Answer in natural language. Consider the 3D positions of the objects in the scene and not just the 2D positions in the image. Is the centerpoint of  sixdrawer dresser in gray (highlighted by a red box) at a higher height than Window (highlighted by a blue box)? Choose between the following options: no or yes
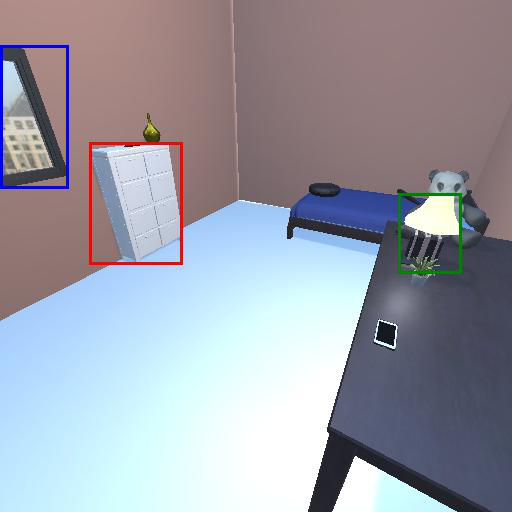
<answer>no</answer>